Hummer H3

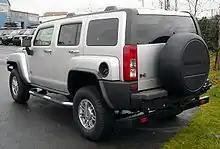
Hummer H3 showing external spare tire

The H3 featured a two-speed, electronically controlled full-time four-wheel drive system that made it well-suited for both on-road and off-road driving. An electronic locking rear differential was optional, with a locking front differential also becoming an option on later models. Like the Hummer H2, the H3 can ford of water (tested in depths up to ) at a speed of and of water at a speed of . Standard ground clearance with the 31-inch tires was while the approach, departure, and breakover angles were 37.4°, 34.7°, and 22.1° respectively, allowing the H3 to scale a vertical wall and negotiate grades of 60% and side slopes of 40%. Front and rear recovery hooks were standard, with an optional trailer hitch and wiring harness. The H3 features a traction control that can use the brakes independently to stop wheelspin and improve traction while adjusting to road conditions. It is also equipped with Stabilitrak stability control and ABS with variable brake force distribution assist.